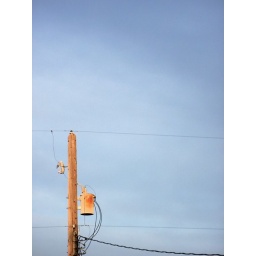
more of me playing around with my camera,trying out different settings.a shot of the telephone pole just beyond my backyard...